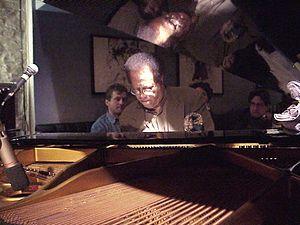
Le NEA Jazz Masters Fellowship est une récompense remise tous les ans depuis 1982 par le National Endowment for the Arts à des musiciens de jazz à la carrière établie en reconnaissance de leur œuvre.
Cedar Anthony Walton, Junior, né le 17 janvier 1934 dans la ville de Dallas et mort le 19 août 2013, est un pianiste américain de jazz de style hard bop.